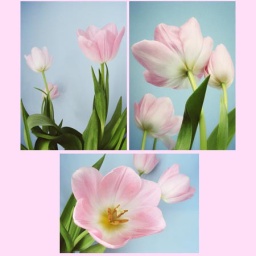
Light pink and white newly-opened tulips against a pale blue background. Lovely signs of early spring! Set of 3 prints.